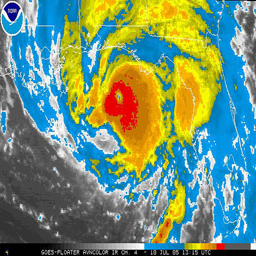
tropical cyclone is seen in this handout infrared satellite image .